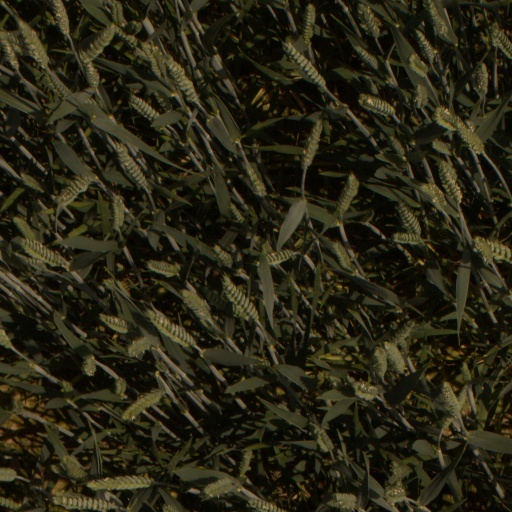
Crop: wheat